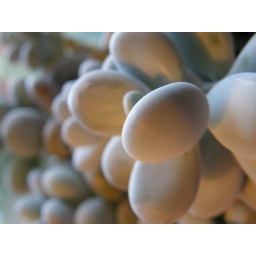
My favorite plant home in the kitchen window, looks almost like pebbles